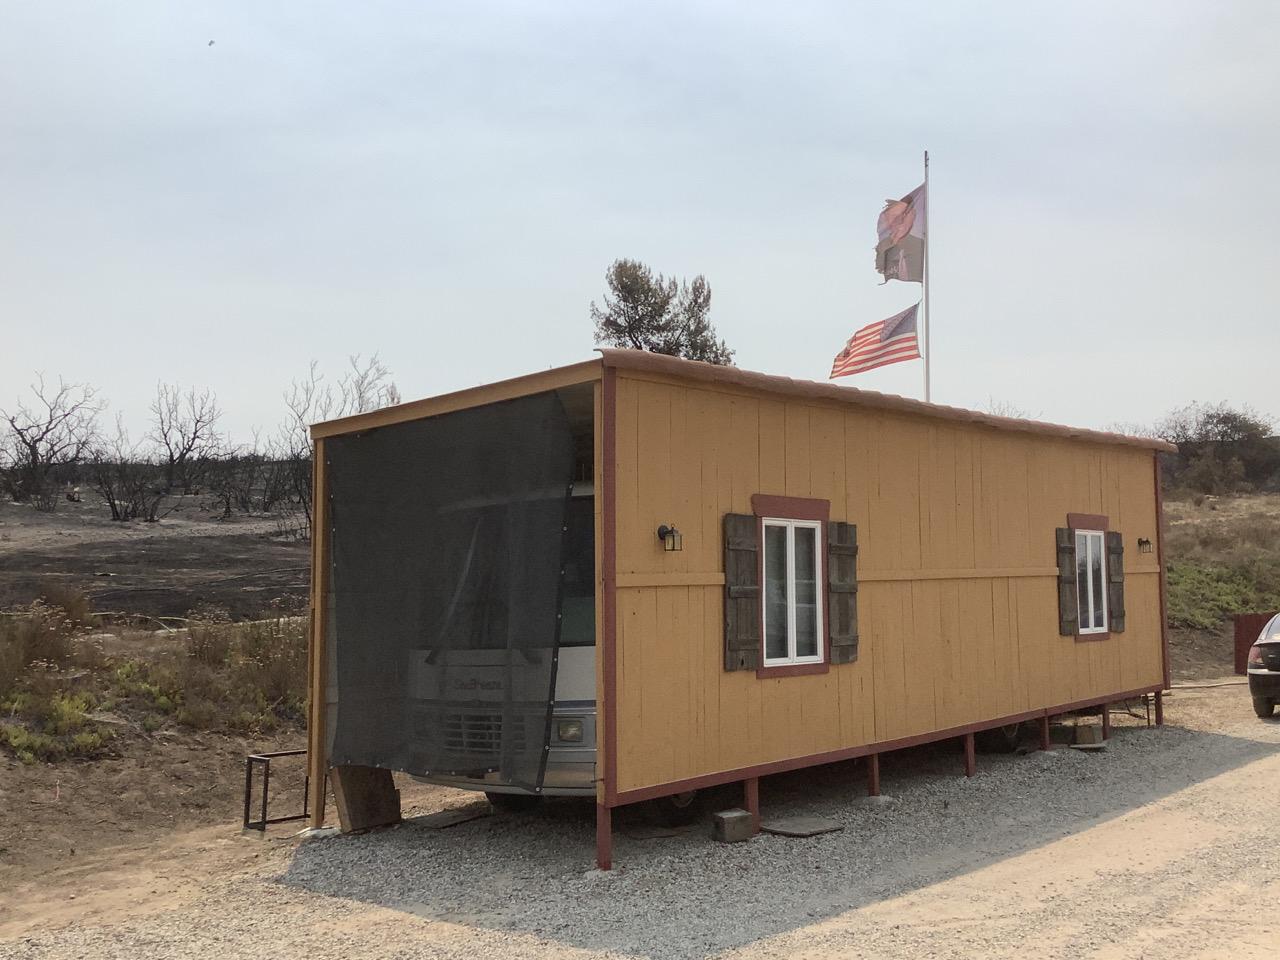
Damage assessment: no_damage